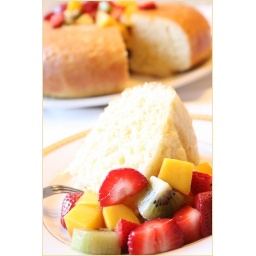
A yeast based cake soaked in a lemon syrup. Not too sweet, light and refreshing.